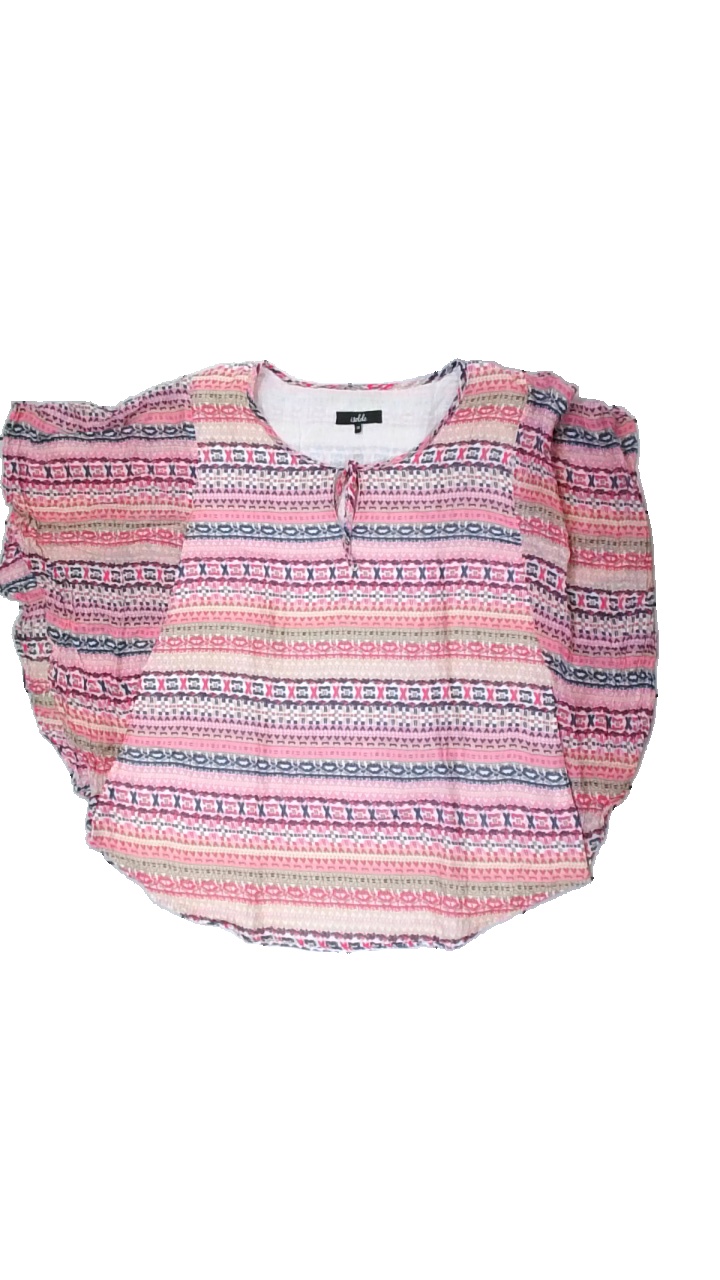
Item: Blouse (Ladies)
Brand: Isolde
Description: flerfärgad "randig" tröja med mönster i ränderna
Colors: Pink, Beige, Blue, Multicolor
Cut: Regular
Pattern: Striped
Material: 100% cotton
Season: All
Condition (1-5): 4
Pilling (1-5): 4
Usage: Reuse
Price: <50